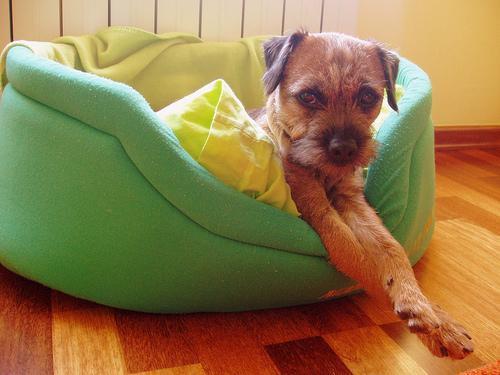
Border_terrier